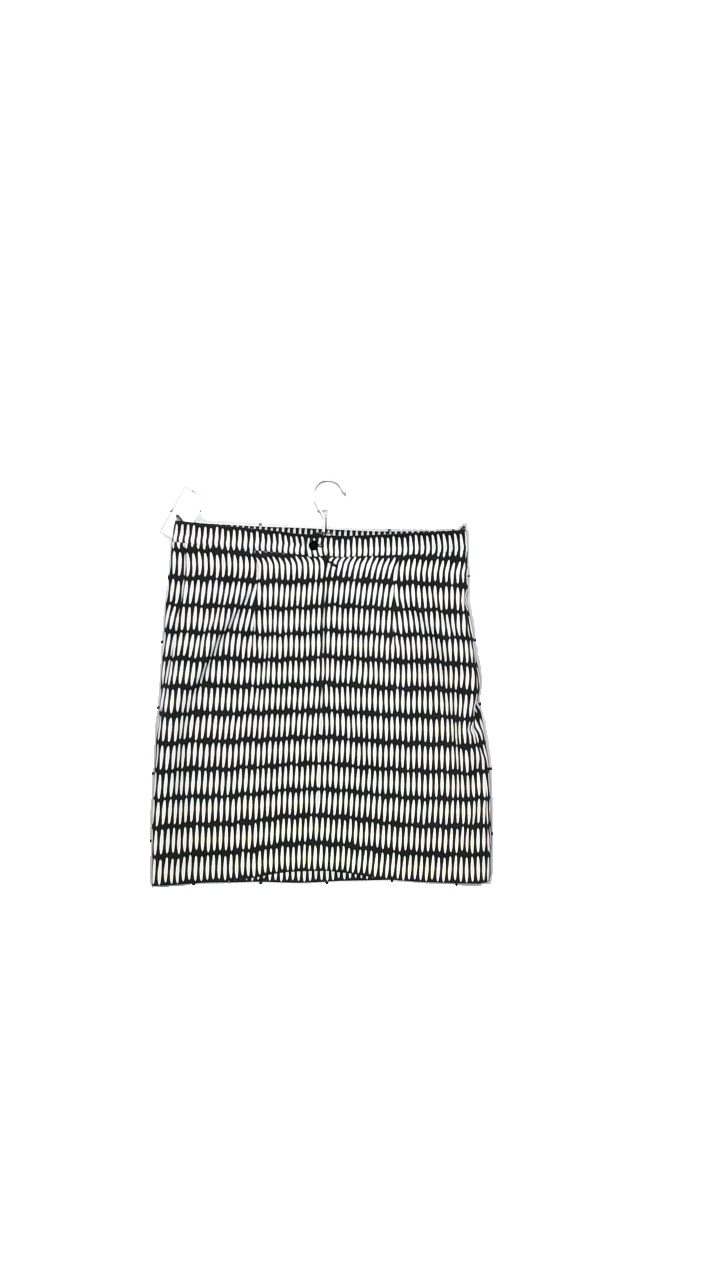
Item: Skirt (Ladies)
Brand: Made By Kicki
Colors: White, Black
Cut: Regular
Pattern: Geometric print
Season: All
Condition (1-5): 4
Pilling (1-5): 5
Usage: Reuse
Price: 50-100